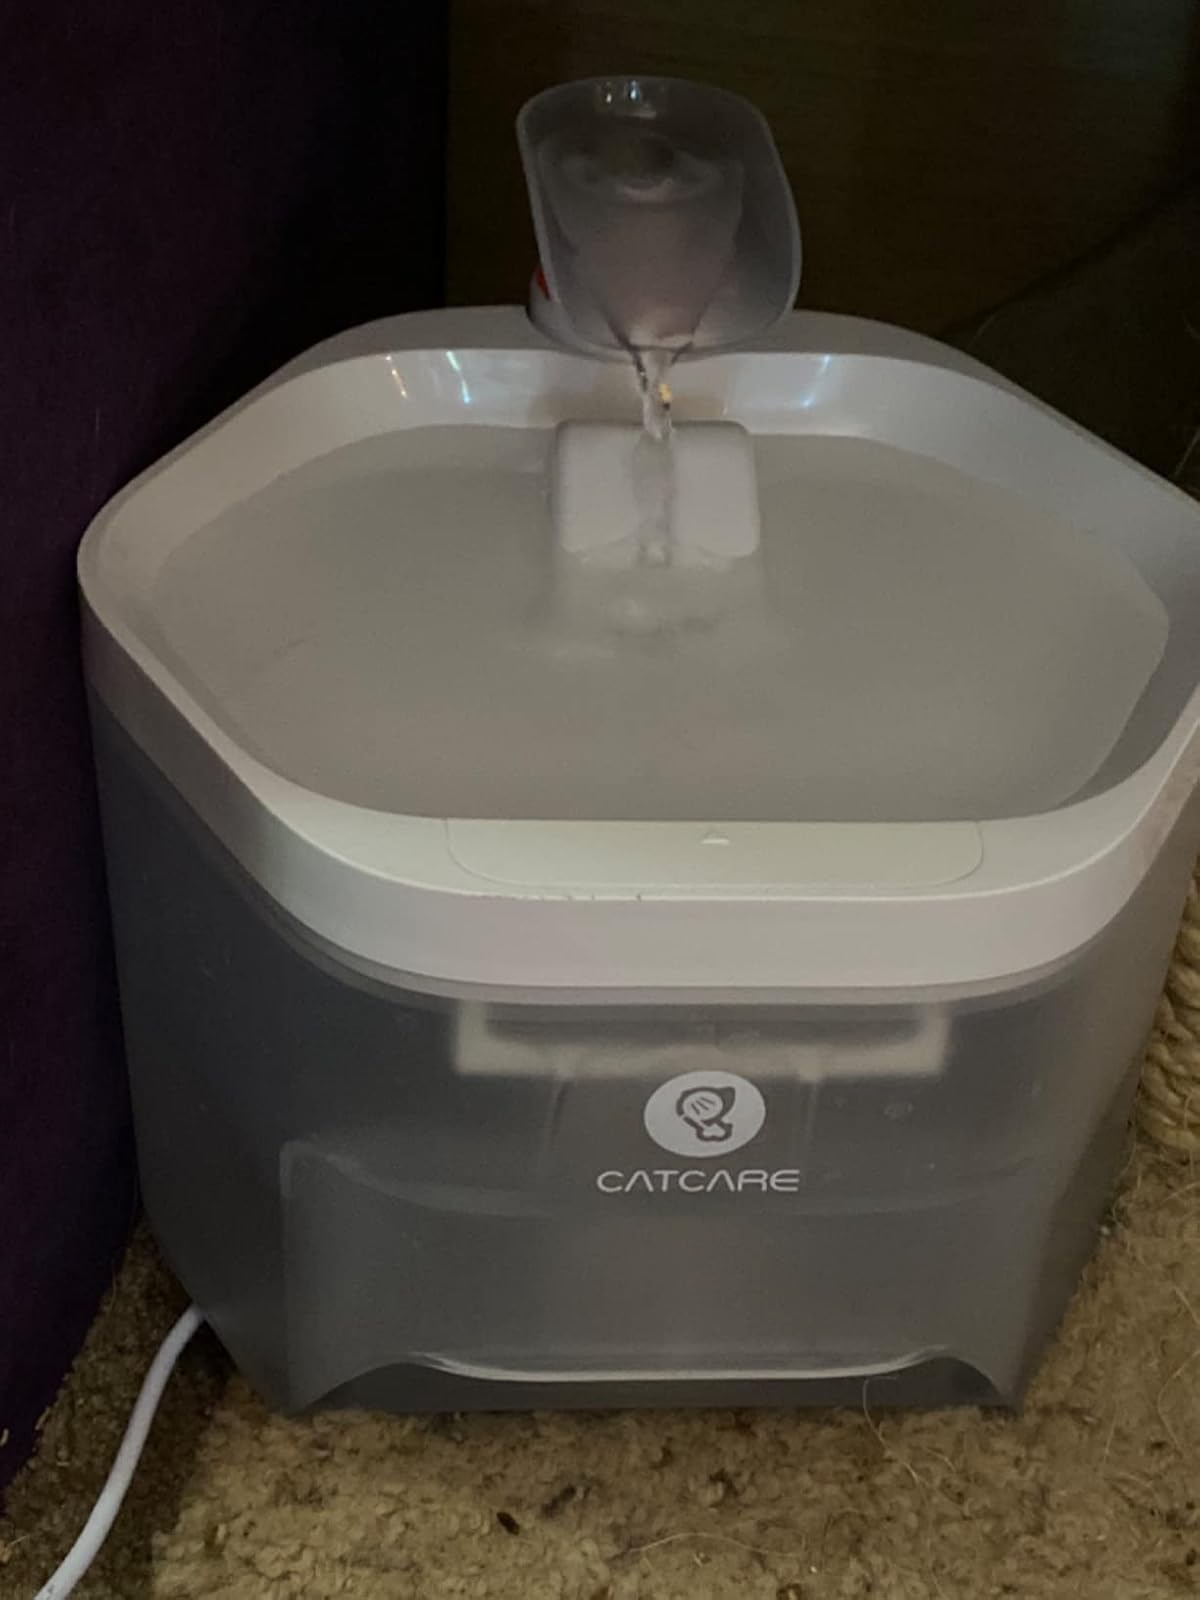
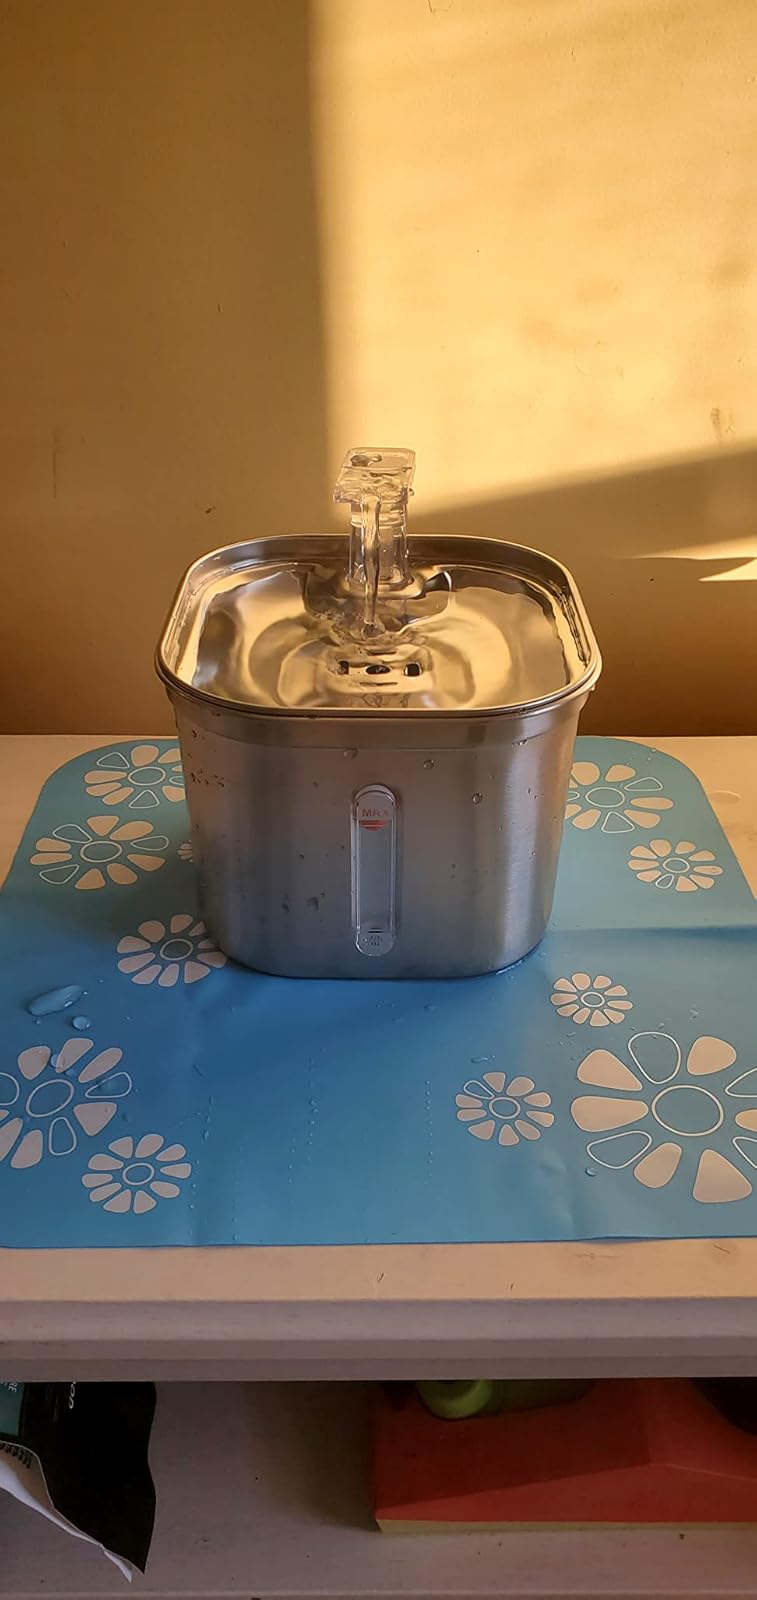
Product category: items_bowl
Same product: no